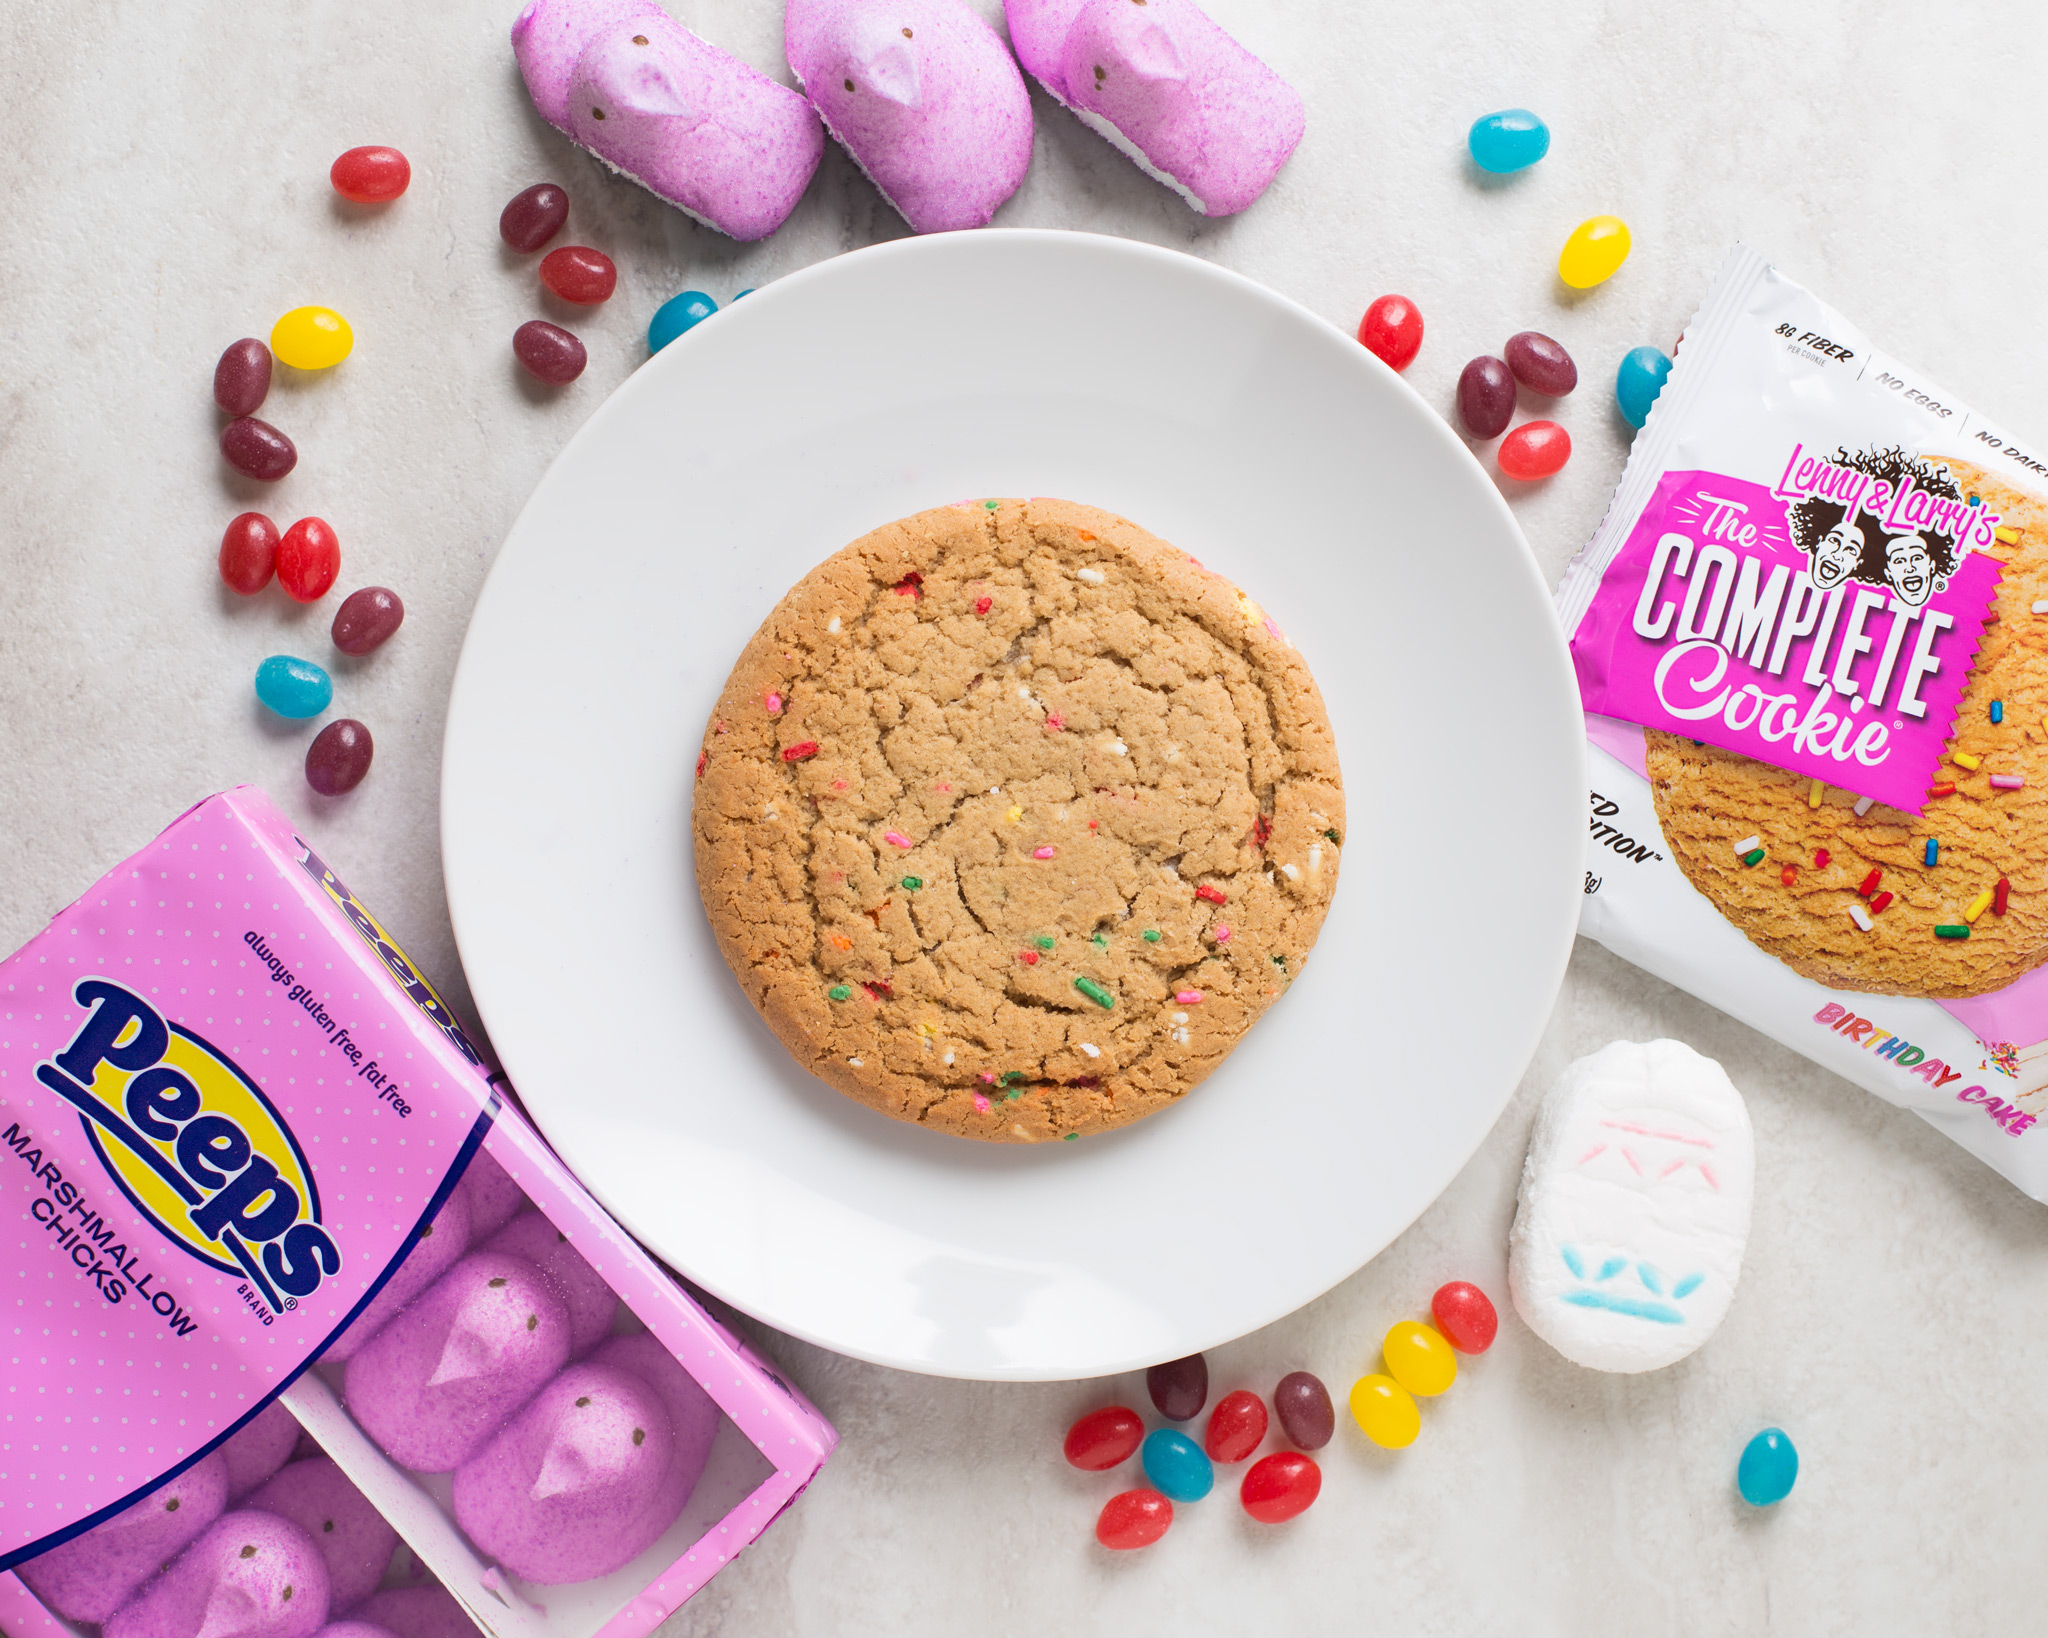
dish, meal, food, colourful, plate, colorful, breakfast, baking, cookie, dessert, sweets, icing, organ, desserts, baked goods, flavor, candies, marshmallows, snack food, cookies and crackers